Raghadan Flagpole

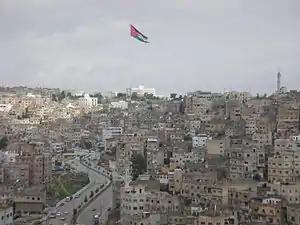
A view of Amman with the Raghadan Flagpole

The Raghadan Flagpole is a tall flagpole located in Amman, Jordan. It was built from steel and erected on the grounds of Raghadan Palace at the royal compound of Al-Maquar. The leader of Jordan, King Abdullah II, officially hoisted the country's flag on the flagpole on 10 June 2003. It is clearly visible across the capital as well as from as far away as . It is illuminated, making it visible at night, and it was also developed to withstand earthquakes and bad weather.